Finland at the 2012 Summer Olympics

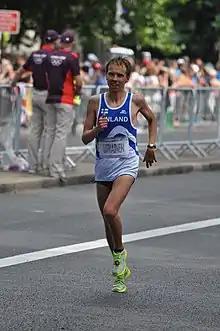
Jussi Utriainen in men's marathon

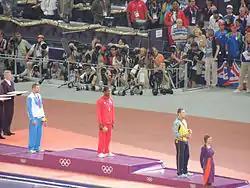
Javelin throw men's medal ceremony, Antti Ruuskanen in second place

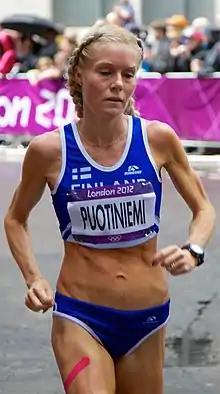
Leena Puotiniemi in women's marathon

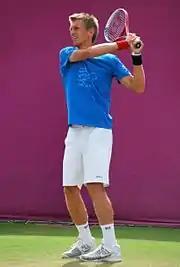
Jarkko Nieminen witnessed his action in men's singles.

Finnish swimmers have so far achieved qualifying standards in the following events (up to a maximum of 2 swimmers in each event at the Olympic Qualifying Time (OQT), and 1 at the Olympic Selection Time (OST)):